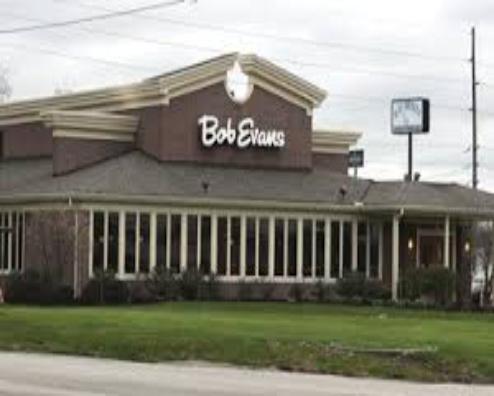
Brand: Bob Evans Restaurants
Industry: Clothes